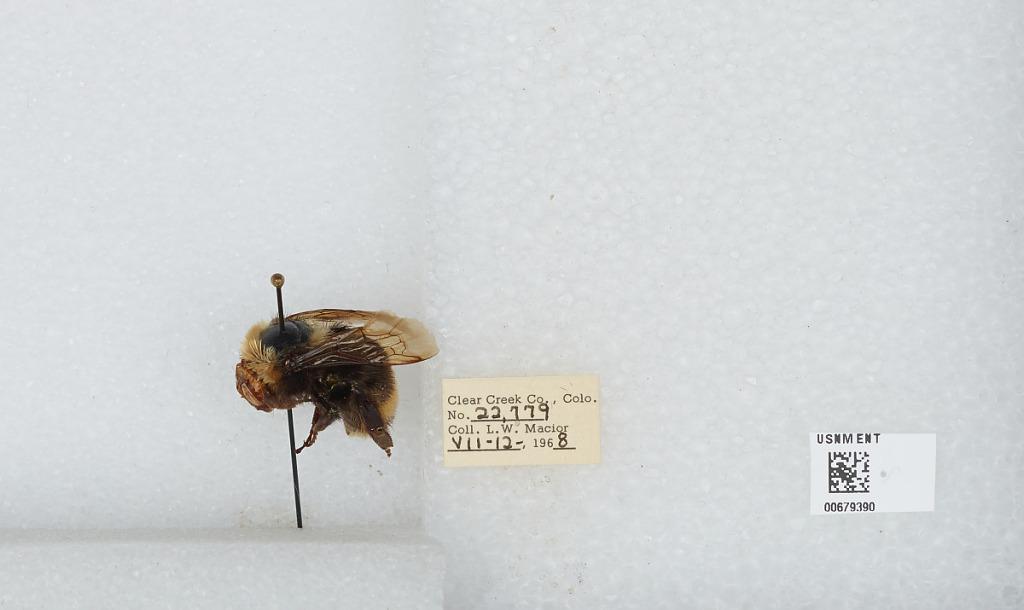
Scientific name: Bombus (Bombus) occidentalis Greene
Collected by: L. Macior
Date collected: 1968-7-12
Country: United States
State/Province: Colorado
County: Clear Creek
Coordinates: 39.6958, -105.725